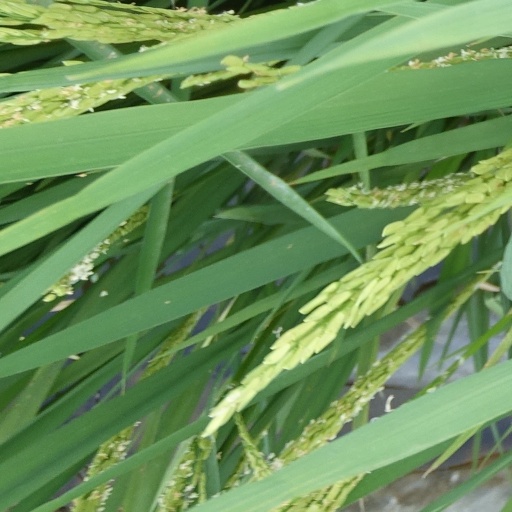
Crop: rice